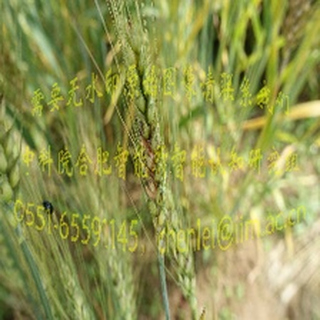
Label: wheat_fusarium_head_blight